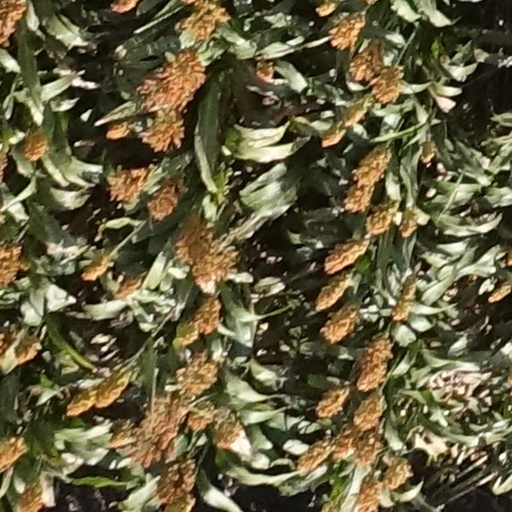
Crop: sorghum